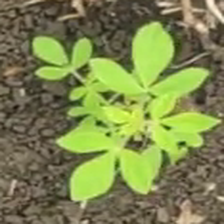
Weed species: Sicklepod_(Senna obtusifolia)